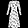
Label: Dress